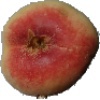
Label: peach_flat